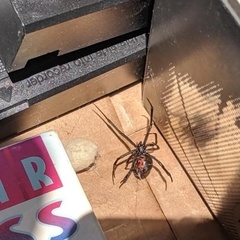
Species: Lactrodectus_hesperus